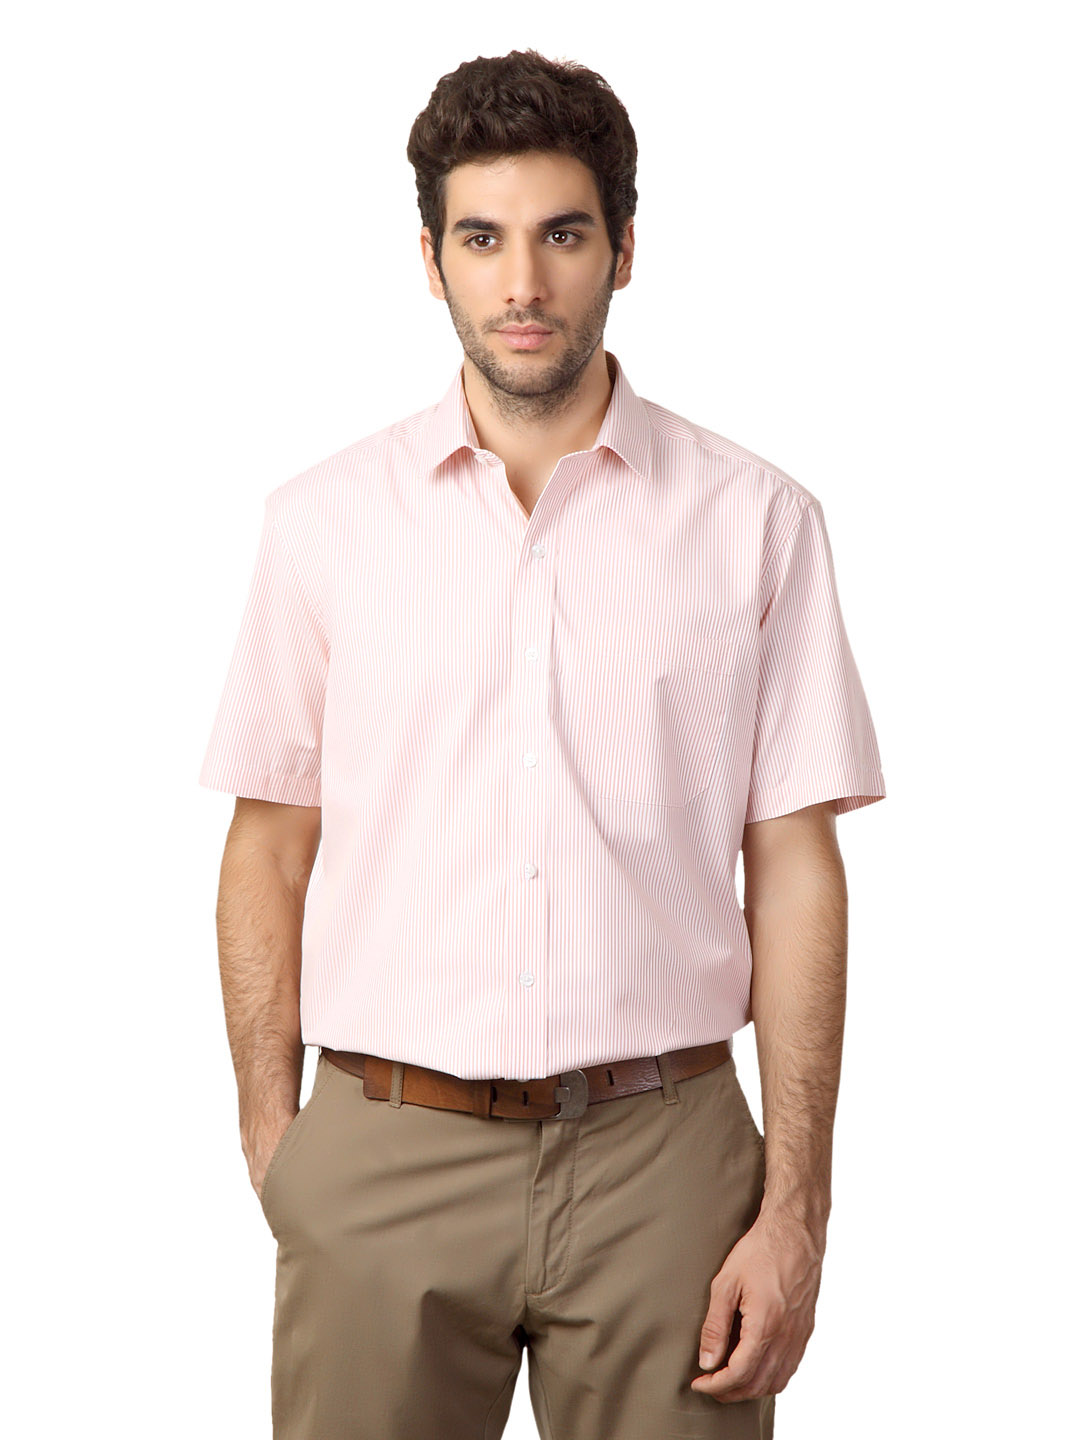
John Players Men Striped Orange Shirt
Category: Apparel / Topwear / Shirts
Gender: Men
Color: White
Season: Summer 2012
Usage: Formal